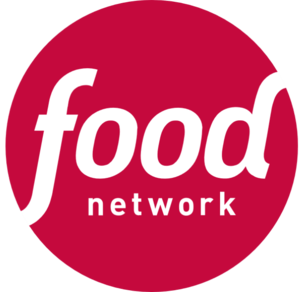
Food Network est une chaîne de télévision canadienne spécialisée de catégorie A appartenant à Corus Entertainment, et Scripps Networks Interactive, lancée le 9 octobre 2000. C'est une déclinaison de la chaîne américaine du même nom.
Food Network anciennement Food Network Polsat est une chaîne de télévision culinaire polonaise de groupe TVN. La chaîne a été lancée le 22 novembre 2012. Elle a été remplacée par Food Network le 1ᵉʳ janvier 2017.
Food Network est une chaîne de télévision thématique américaine diffusant des programmes axés sur la gastronomie. Elle est détenue aux deux tiers par le groupe audiovisuel Scripps Networks Interactive, le reste du capital étant la propriété de Tribune Company, lancée le 23 novembre 1993.